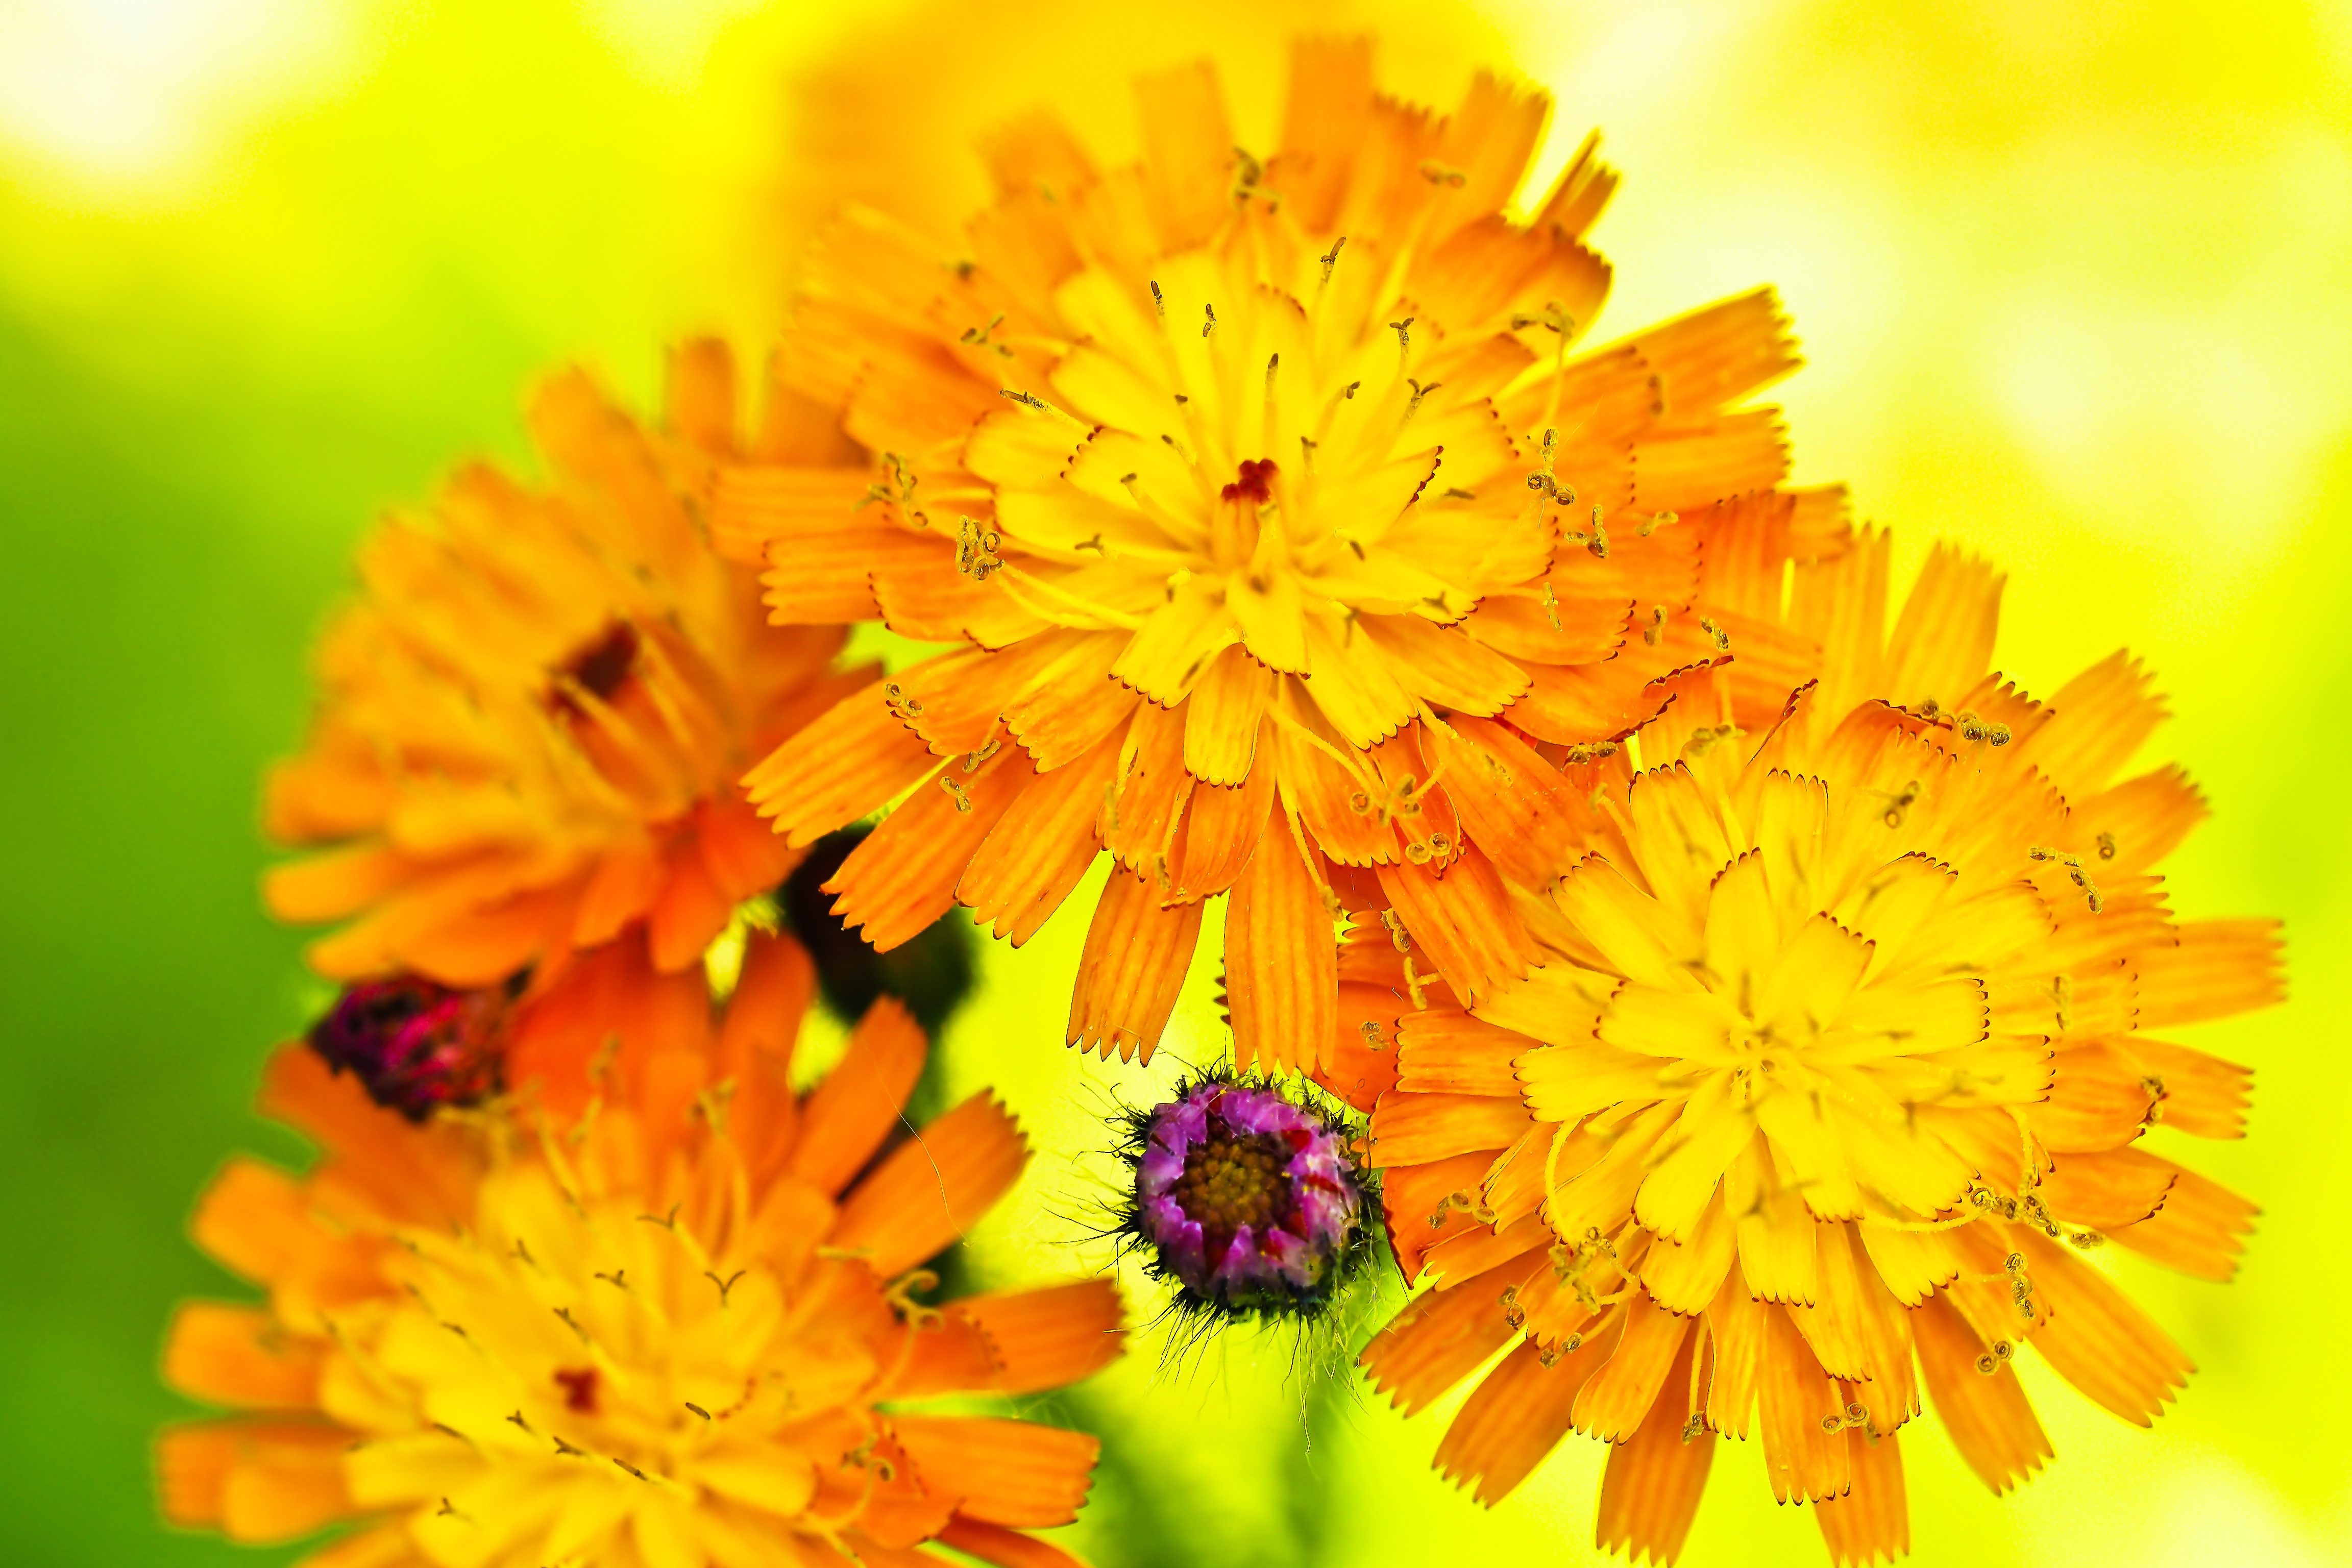
nature, blossom, plant, meadow, flower, petal, bloom, summer, orange, pollen, spring, herb, macro, botany, colorful, yellow, close, flora, wild flower, wildflower, close up, daisies, nectar, composites, macro photography, flowering plant, daisy family, calendula, prairie flower, annual plant, plant stem, land plant